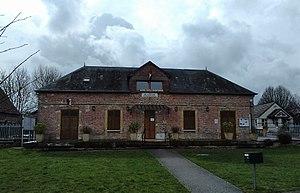
Mairie de Guiseniers
Guiseniers est une commune française située dans le département de l'Eure en région Normandie.